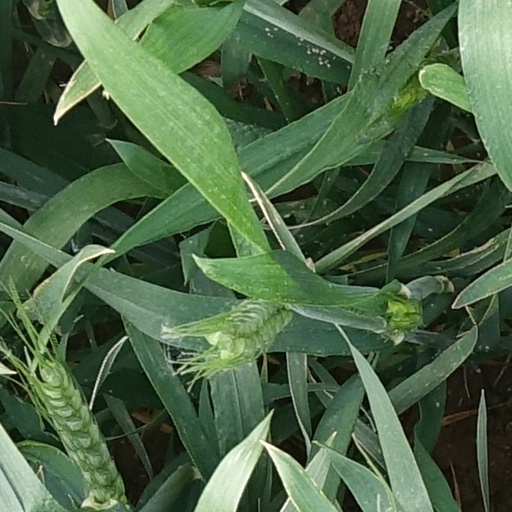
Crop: wheat